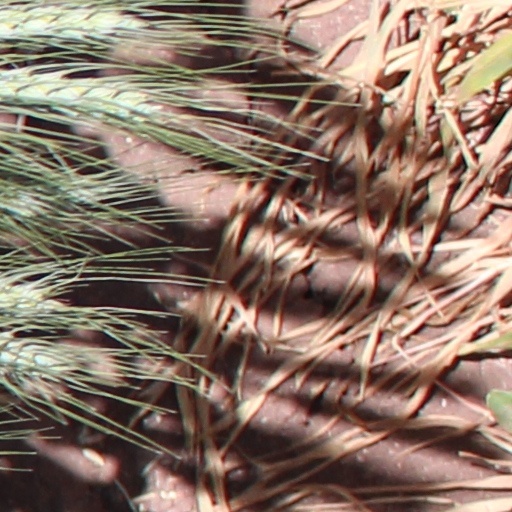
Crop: wheat